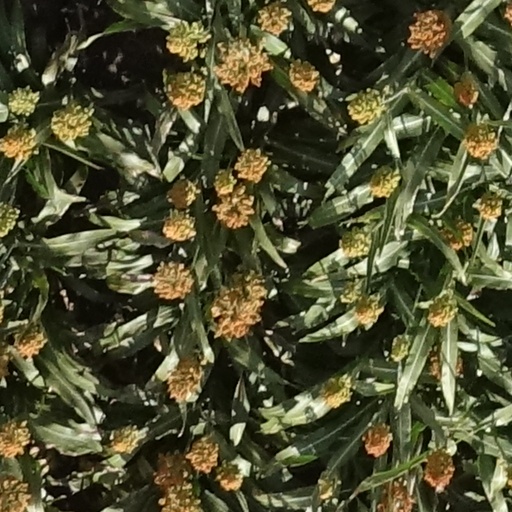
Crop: sorghum